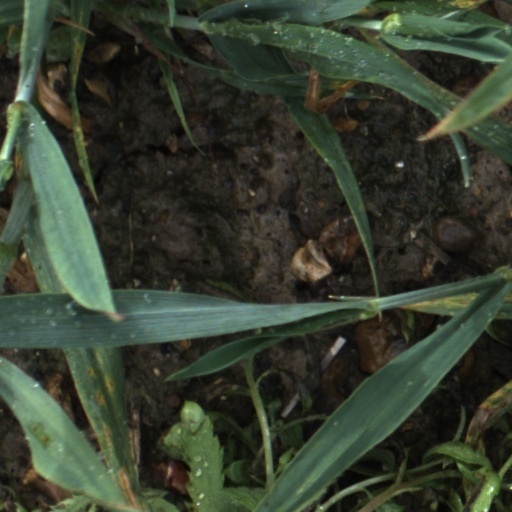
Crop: wheat